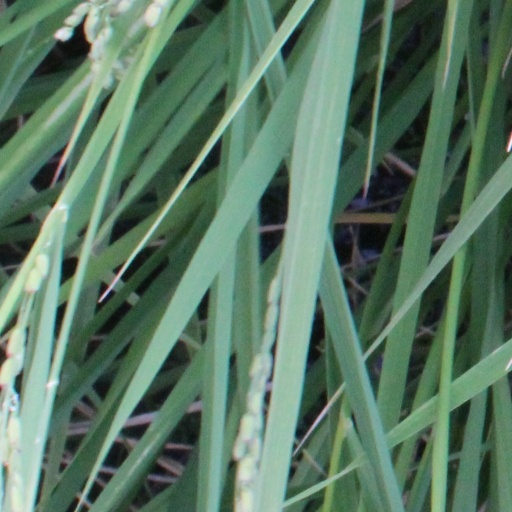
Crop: rice